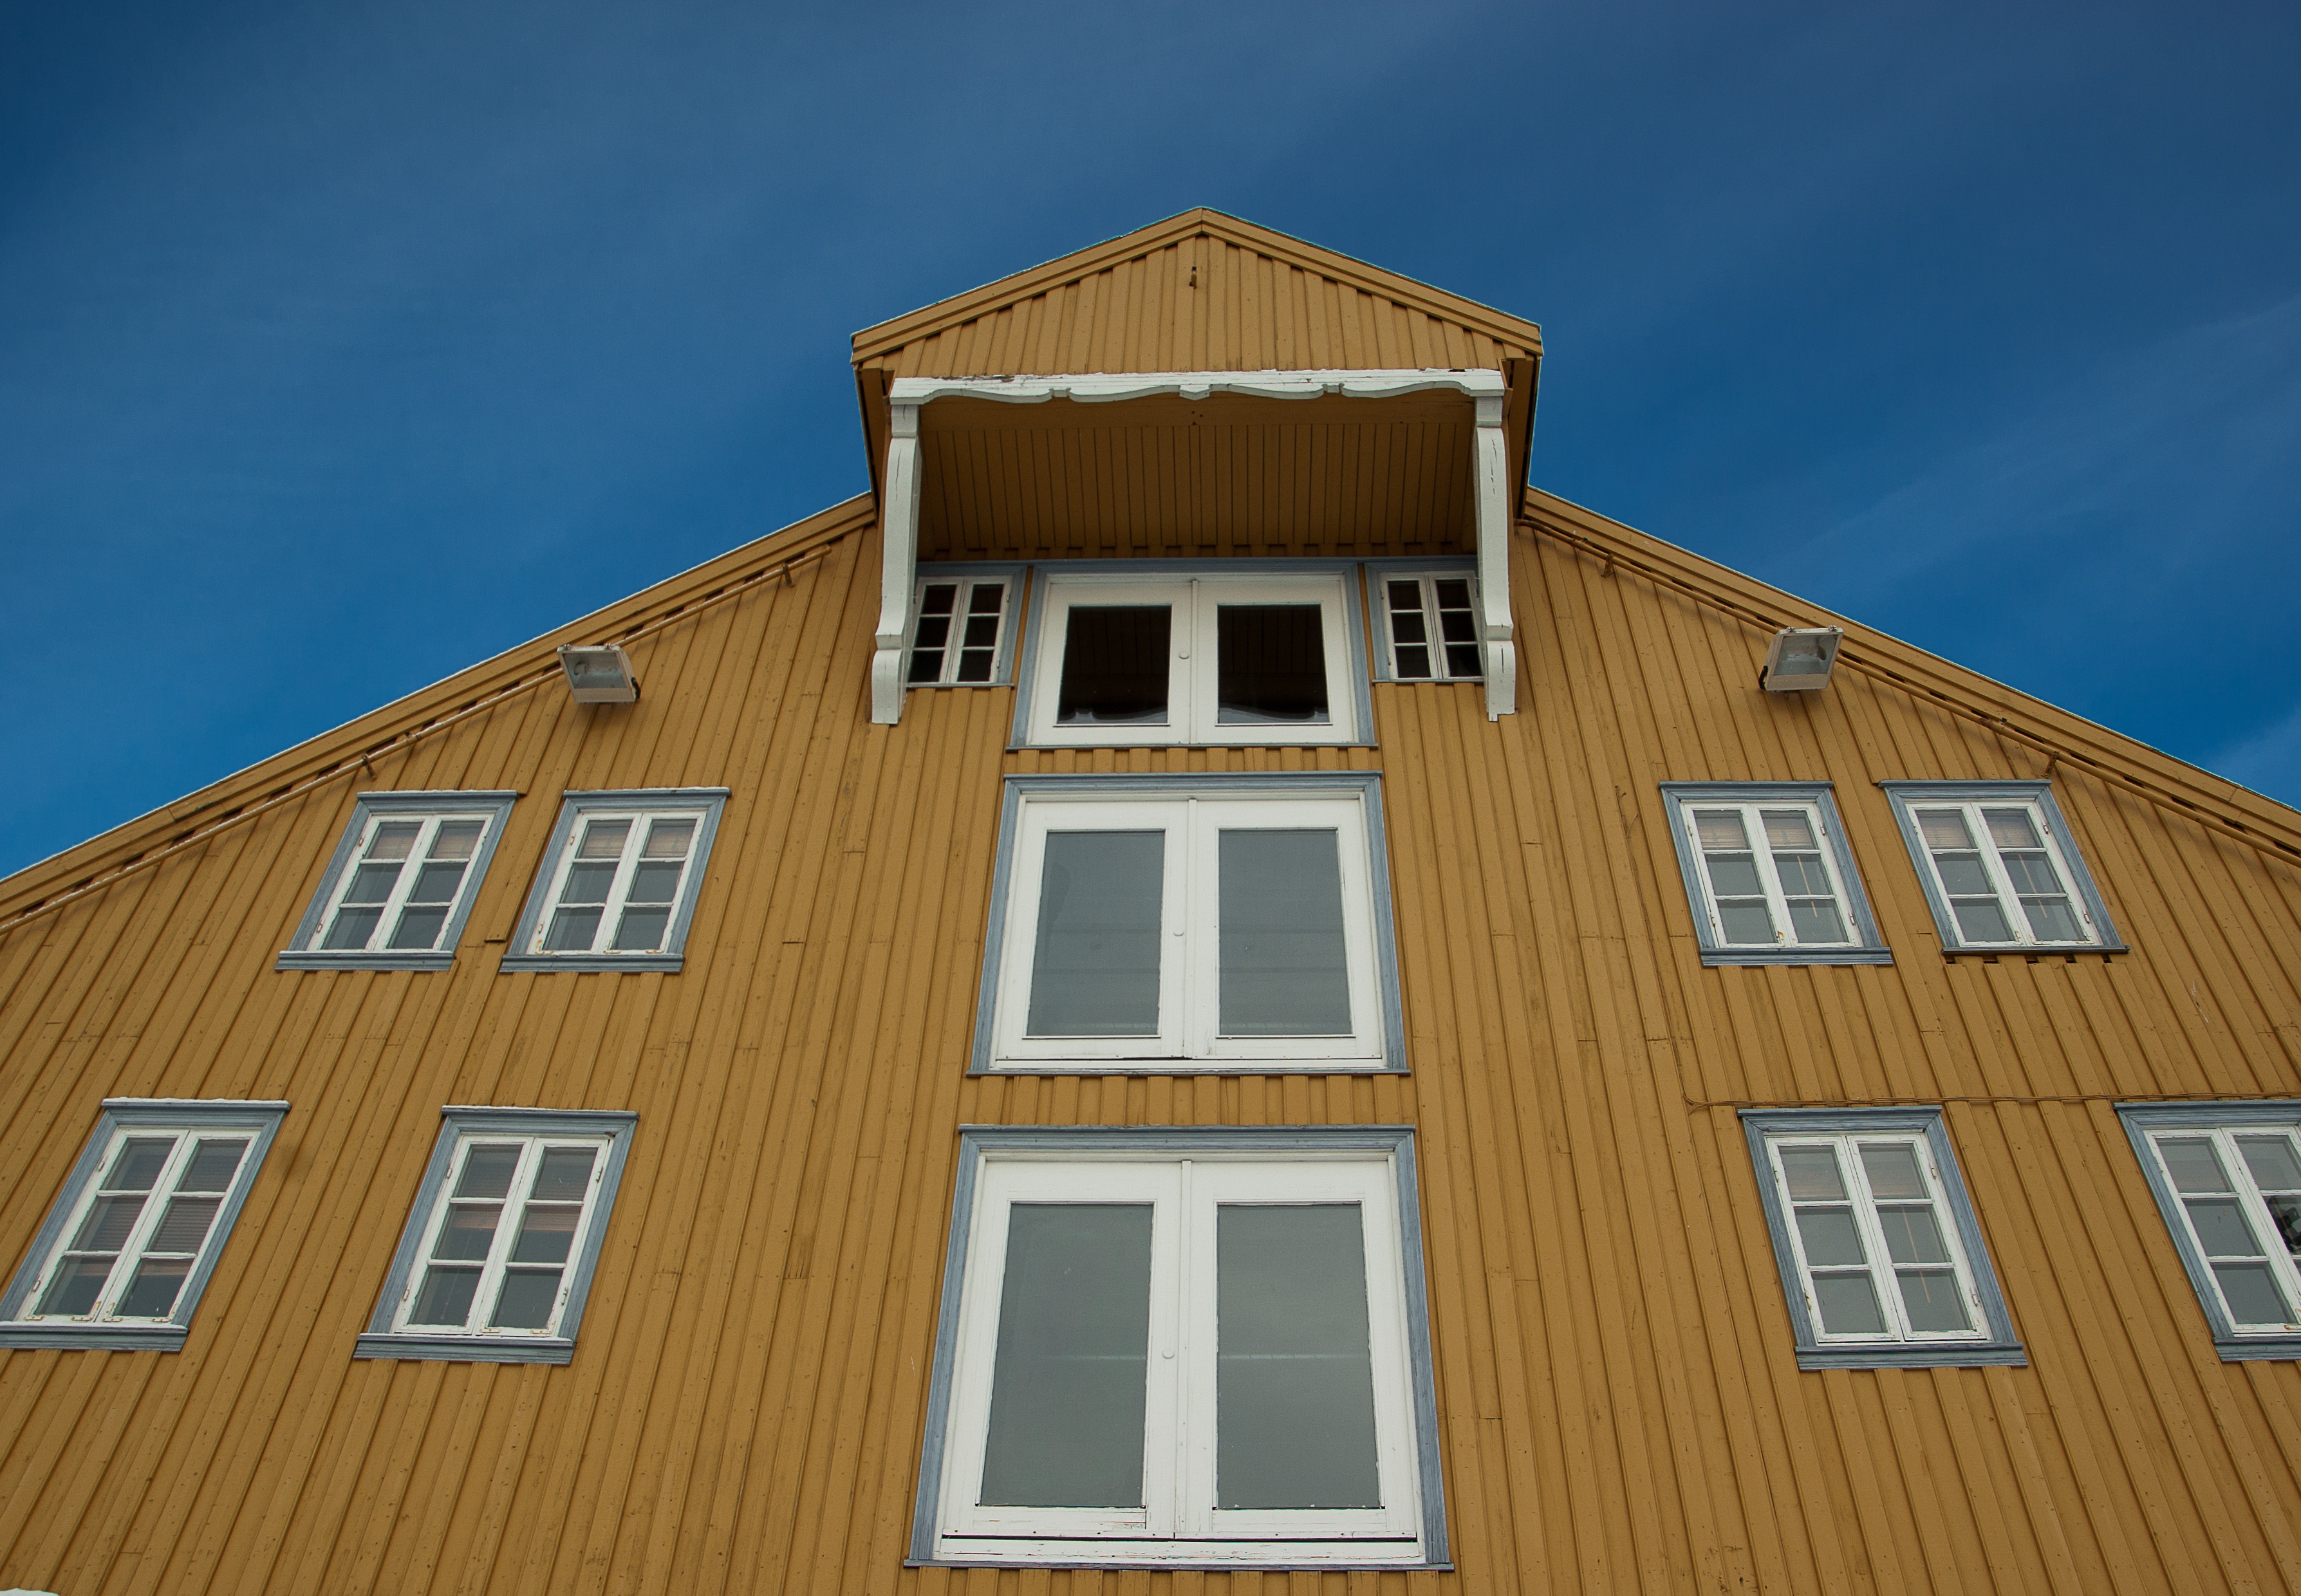
architecture, wood, house, window, roof, building, facade, blue, wooden house, finland, siding, neighbourhood, tromso, daylighting, residential area, outdoor structure